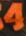
Number: 4